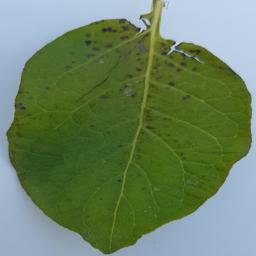
Etiqueta: Tizon_Temprano